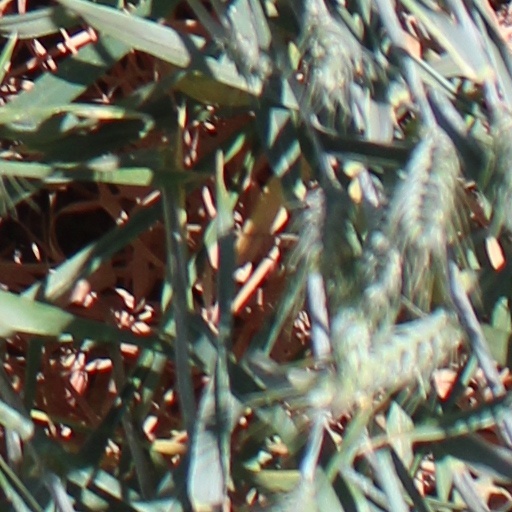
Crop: wheat